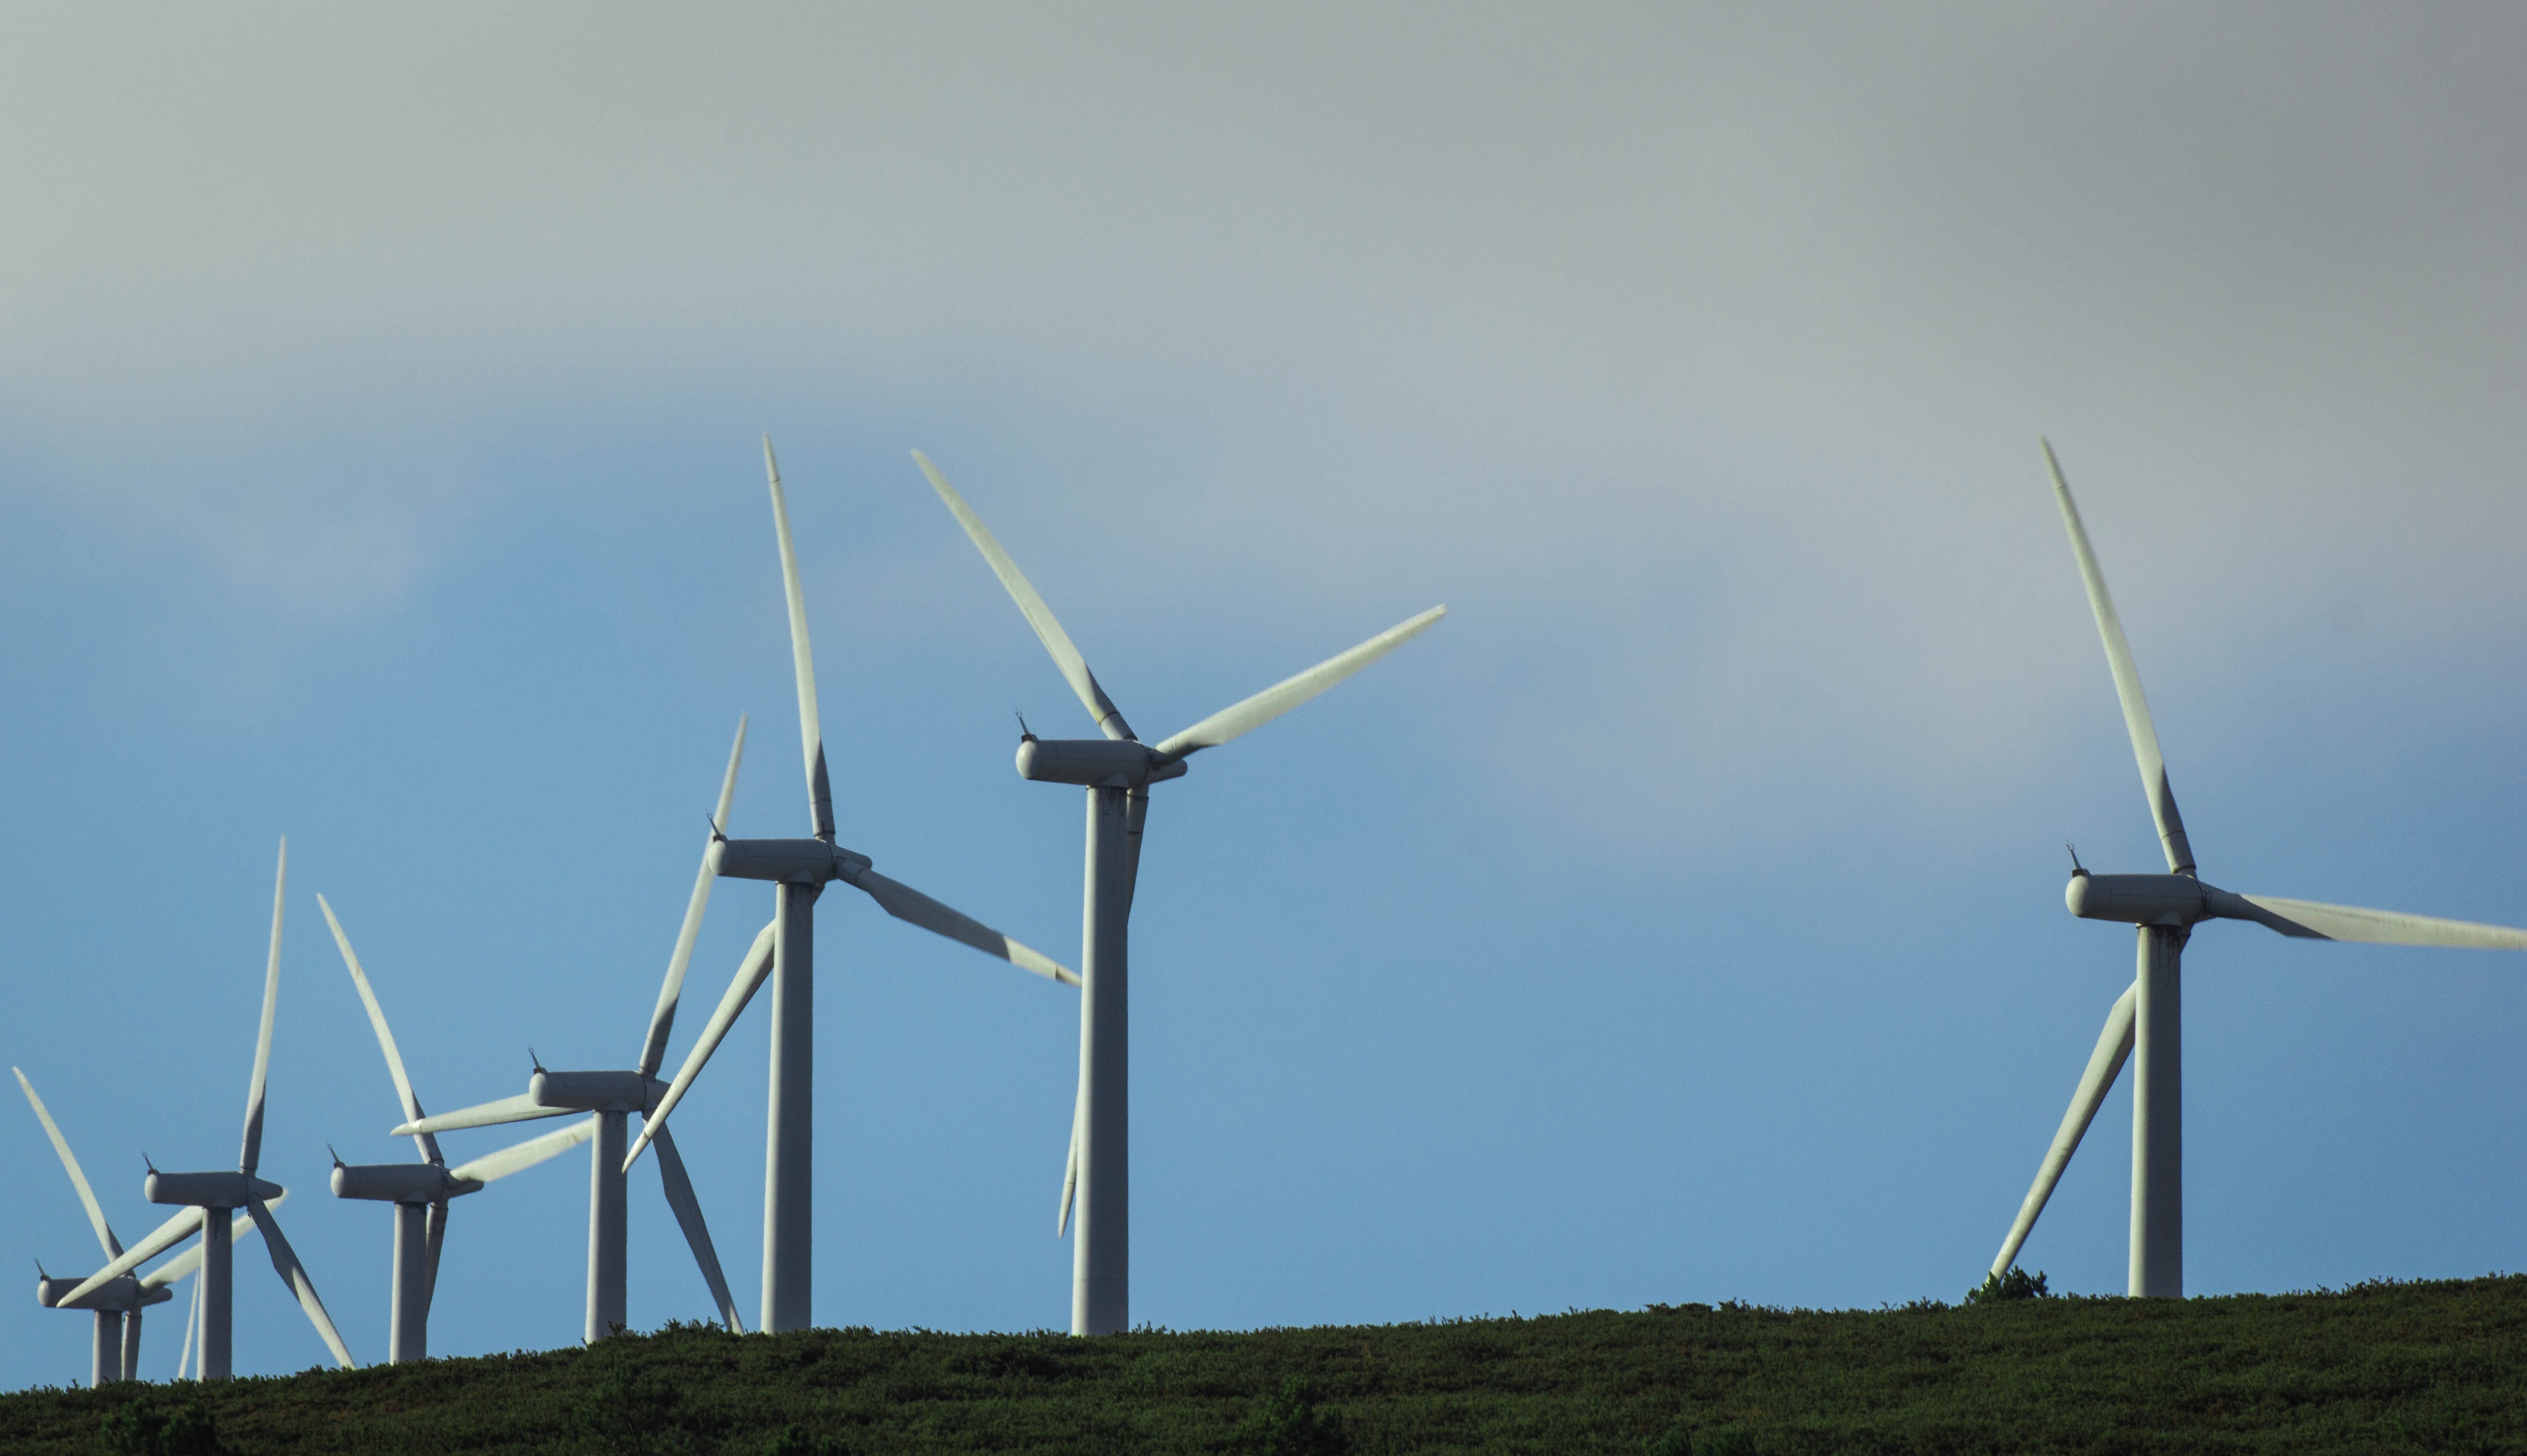
sky, windmill, wind, machine, wind turbine, electricity, wind energy, energy, ecology, mill, wind farm, windmills, renewable energy, propeller, power generation, wind turbines